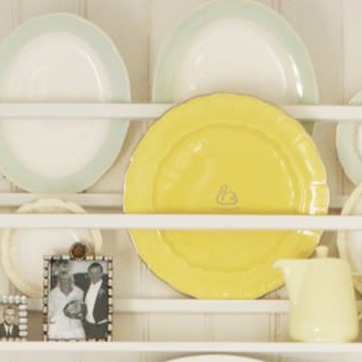
Material: ceramic